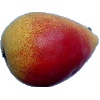
Label: Pear 2